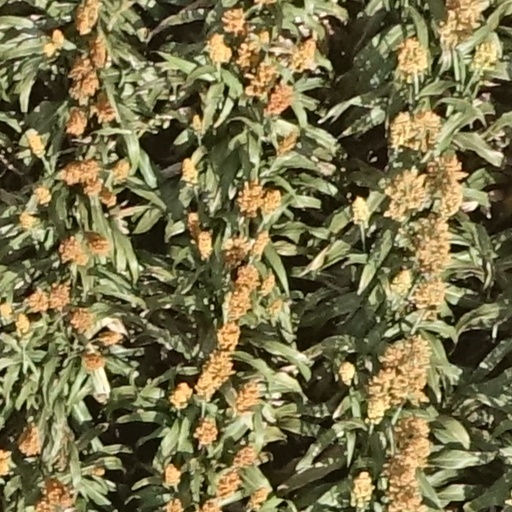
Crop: sorghum